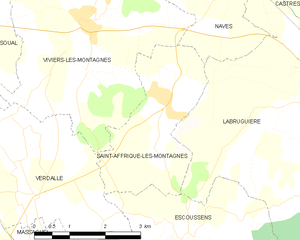
Carte des communes françaises Saint-Affrique-les-Montagnes
Saint-Affrique-les-Montagnes est une commune française située dans le département du Tarn, en région Occitanie.